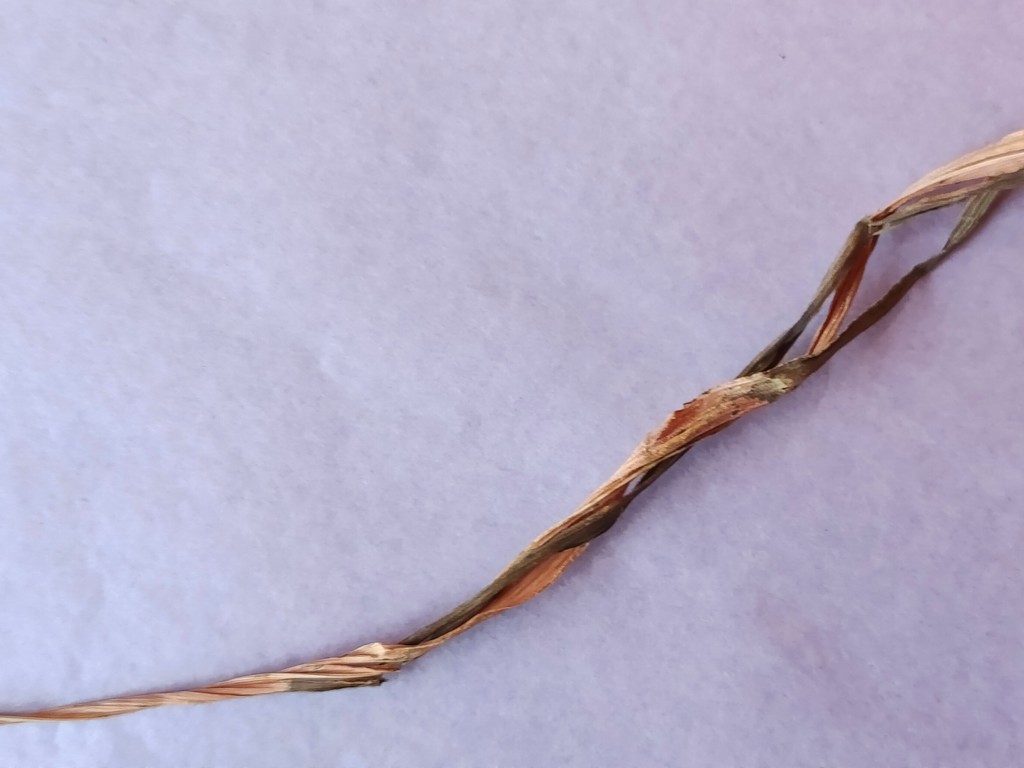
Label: Dried